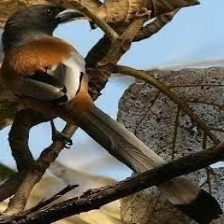
Species: RUFOUS TREPE
Scientific name: DENDROCITTA VAGABUNDA